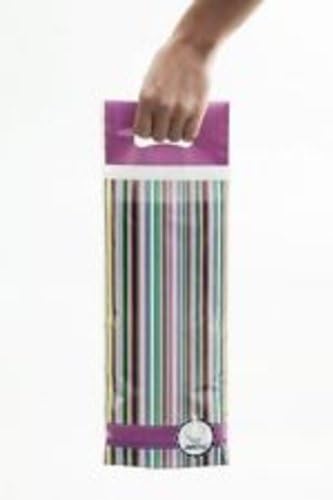
Jet Bag Gift - The Original Reusable, Protective & Absorbent Bottle Bags - Set of 3 - Made in the USA
Category: Amazon Home
Idea Mia's Jet Bag!! Transport Your Wine Safely - Padded & Absorbent Carrier to Protect Your Bottles Now you can buy all the wine you want when traveling knowing you can bring it home safely.The JetBag will protect both your bottles and belongings in your luggage. A zip-sealed carrier lined with absorbent padding, the JetBag will gently cradle your wine bottle***but in case of accidental breakage under pressure, the JetBag rapidly absorbs up all spills, keeping your clothing free from stains.The JetBag is a reusable, lightweight and inexpensive solution for transporting alcohol, perfume, vinegar, oil *** any liquids that may break in transit. Whether you are bringing back a Bourdeaux from a trip, enjoying your cigars on the golf course or using your cell phone by the pool. Our products offer the solution you need when on the go. You will be receiving THREE (3) Jet Bag Travel Wine Protector
Features: 3 Pack - Doubles as wine bag (wrapping) and as a secondary gift! 2 for 1 !! | Breakage is easily contained in the bag with no mess! | Save your luggage, clothes, bathroom accessories, shoes, and all your travel neccessities | Inside diaper material soaks and holds any spillage or breakage | Actaully arrive with the presents from across the world, instead of wet clothes!!!